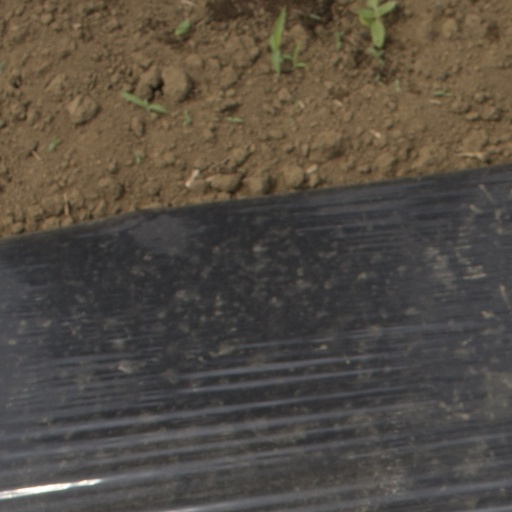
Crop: Jerusalem artichoke